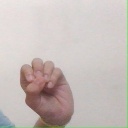
अक्षर: उ